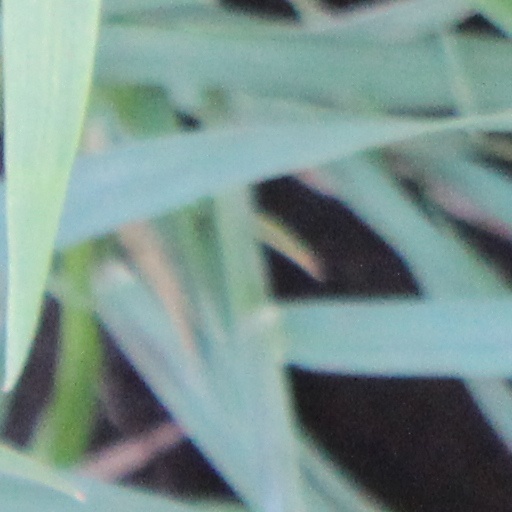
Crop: wheat